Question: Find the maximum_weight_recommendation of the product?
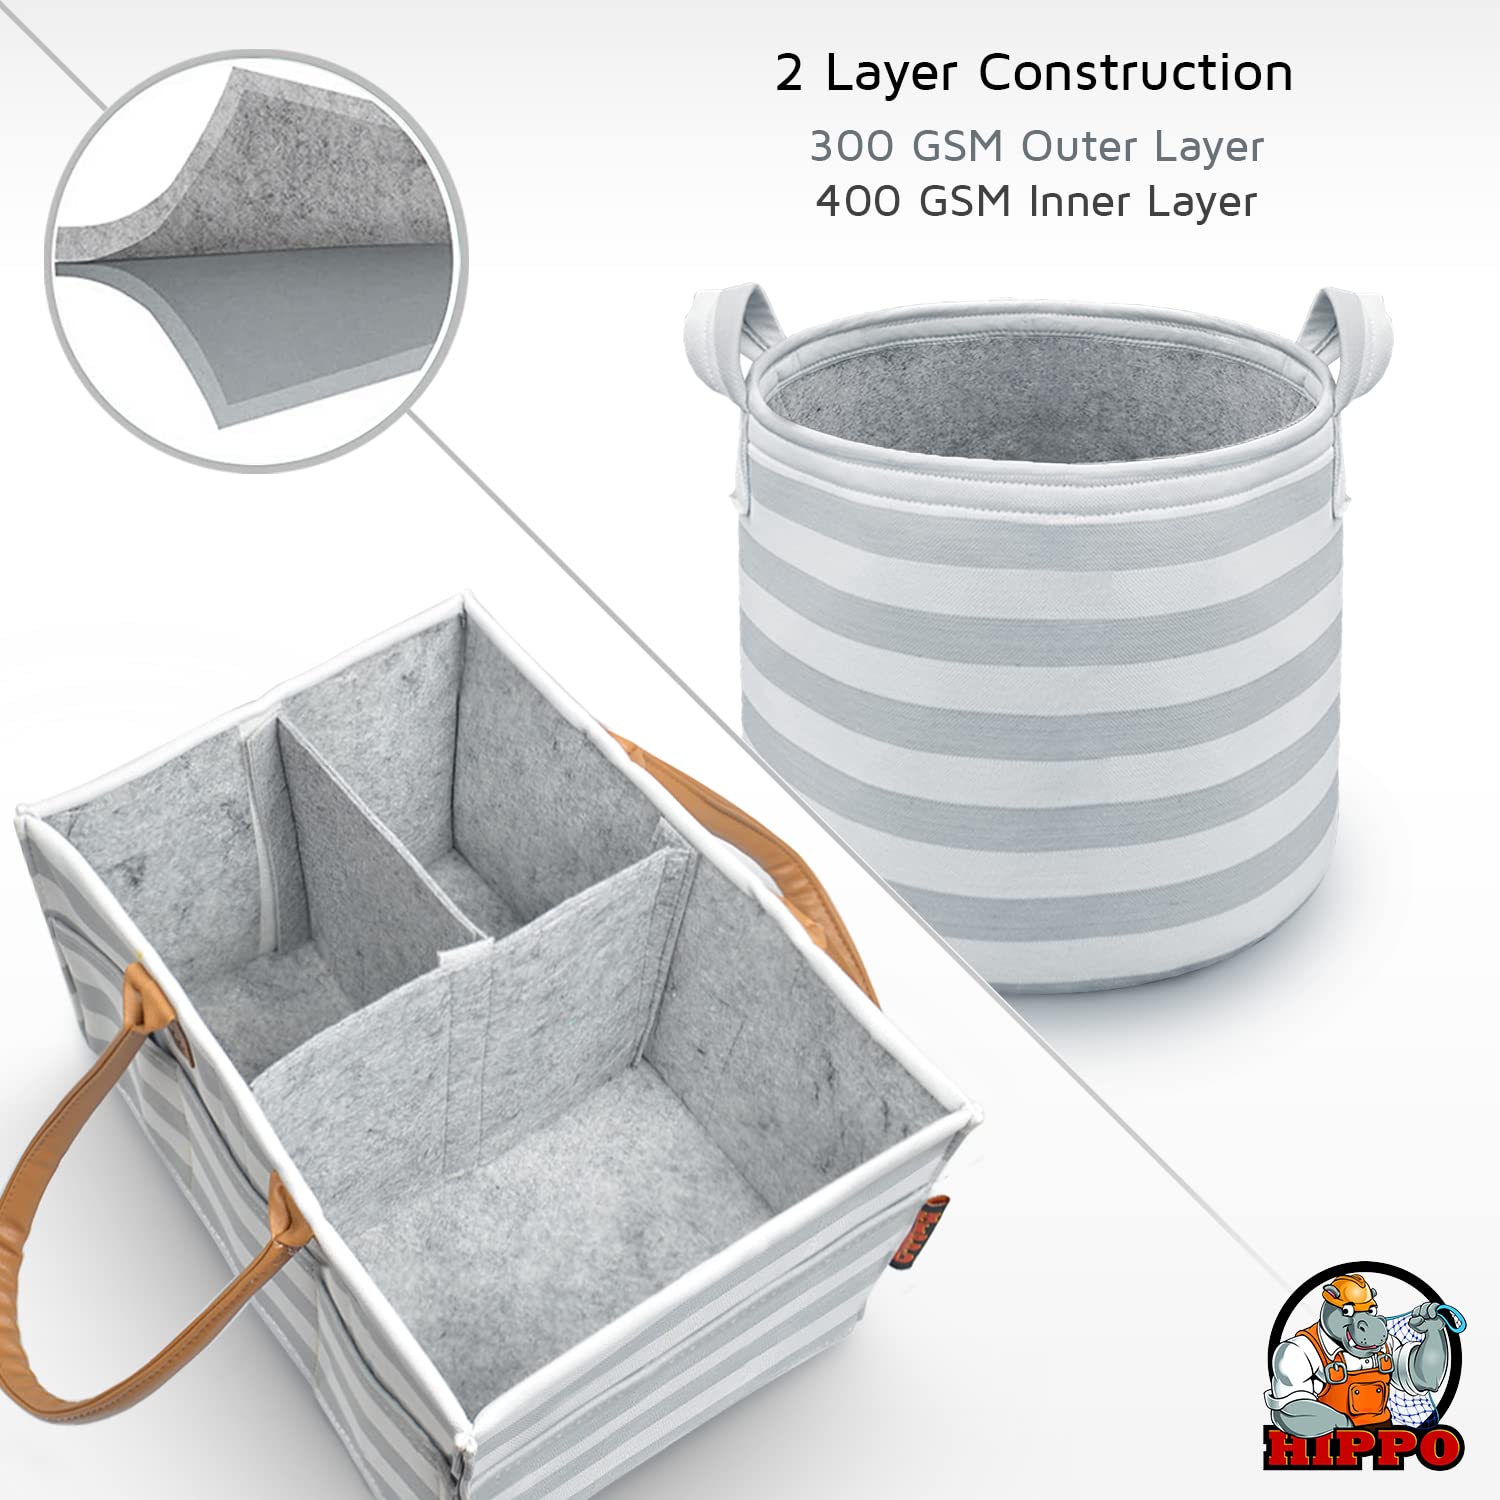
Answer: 400.0 gram